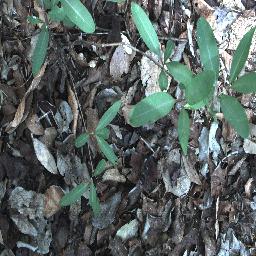
Label: rubber_vine